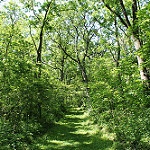
Label: forest